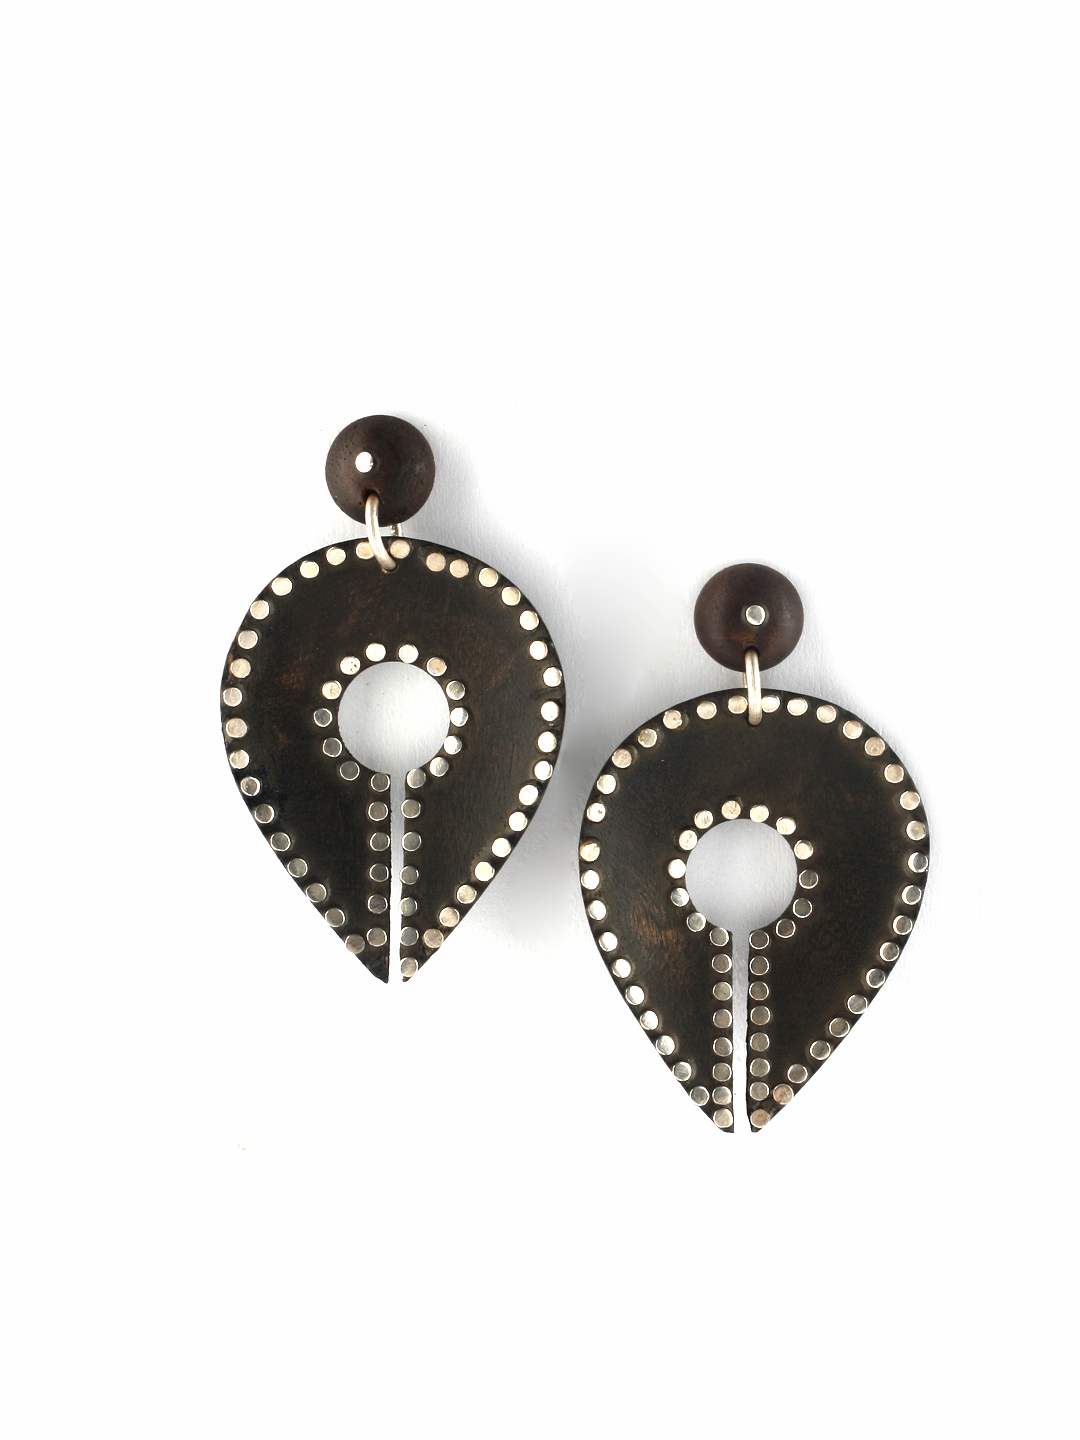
Rreverie Dark Brown Earrings
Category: Accessories / Jewellery / Earrings
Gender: Women
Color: Brown
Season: Fall 2012
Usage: Casual